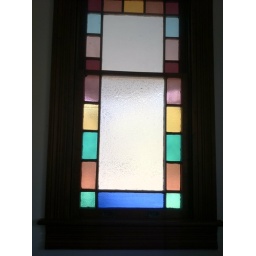
Stained glass in house